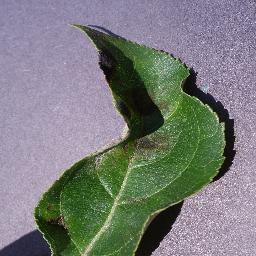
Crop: apple
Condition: scab